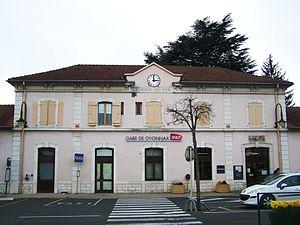
Bâtiment de la gare ferroviaire d'Oyonnax dans le nord de l'Ain.
La gare d'Oyonnax est une gare ferroviaire Française de la ligne d'Andelot-en-Montagne à La Cluse, située sur le territoire de la commune d'Oyonnax, dans le département de l'Ain en région Auvergne-Rhône-Alpes.